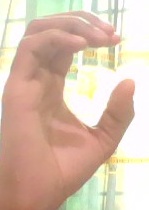
ASL sign: C